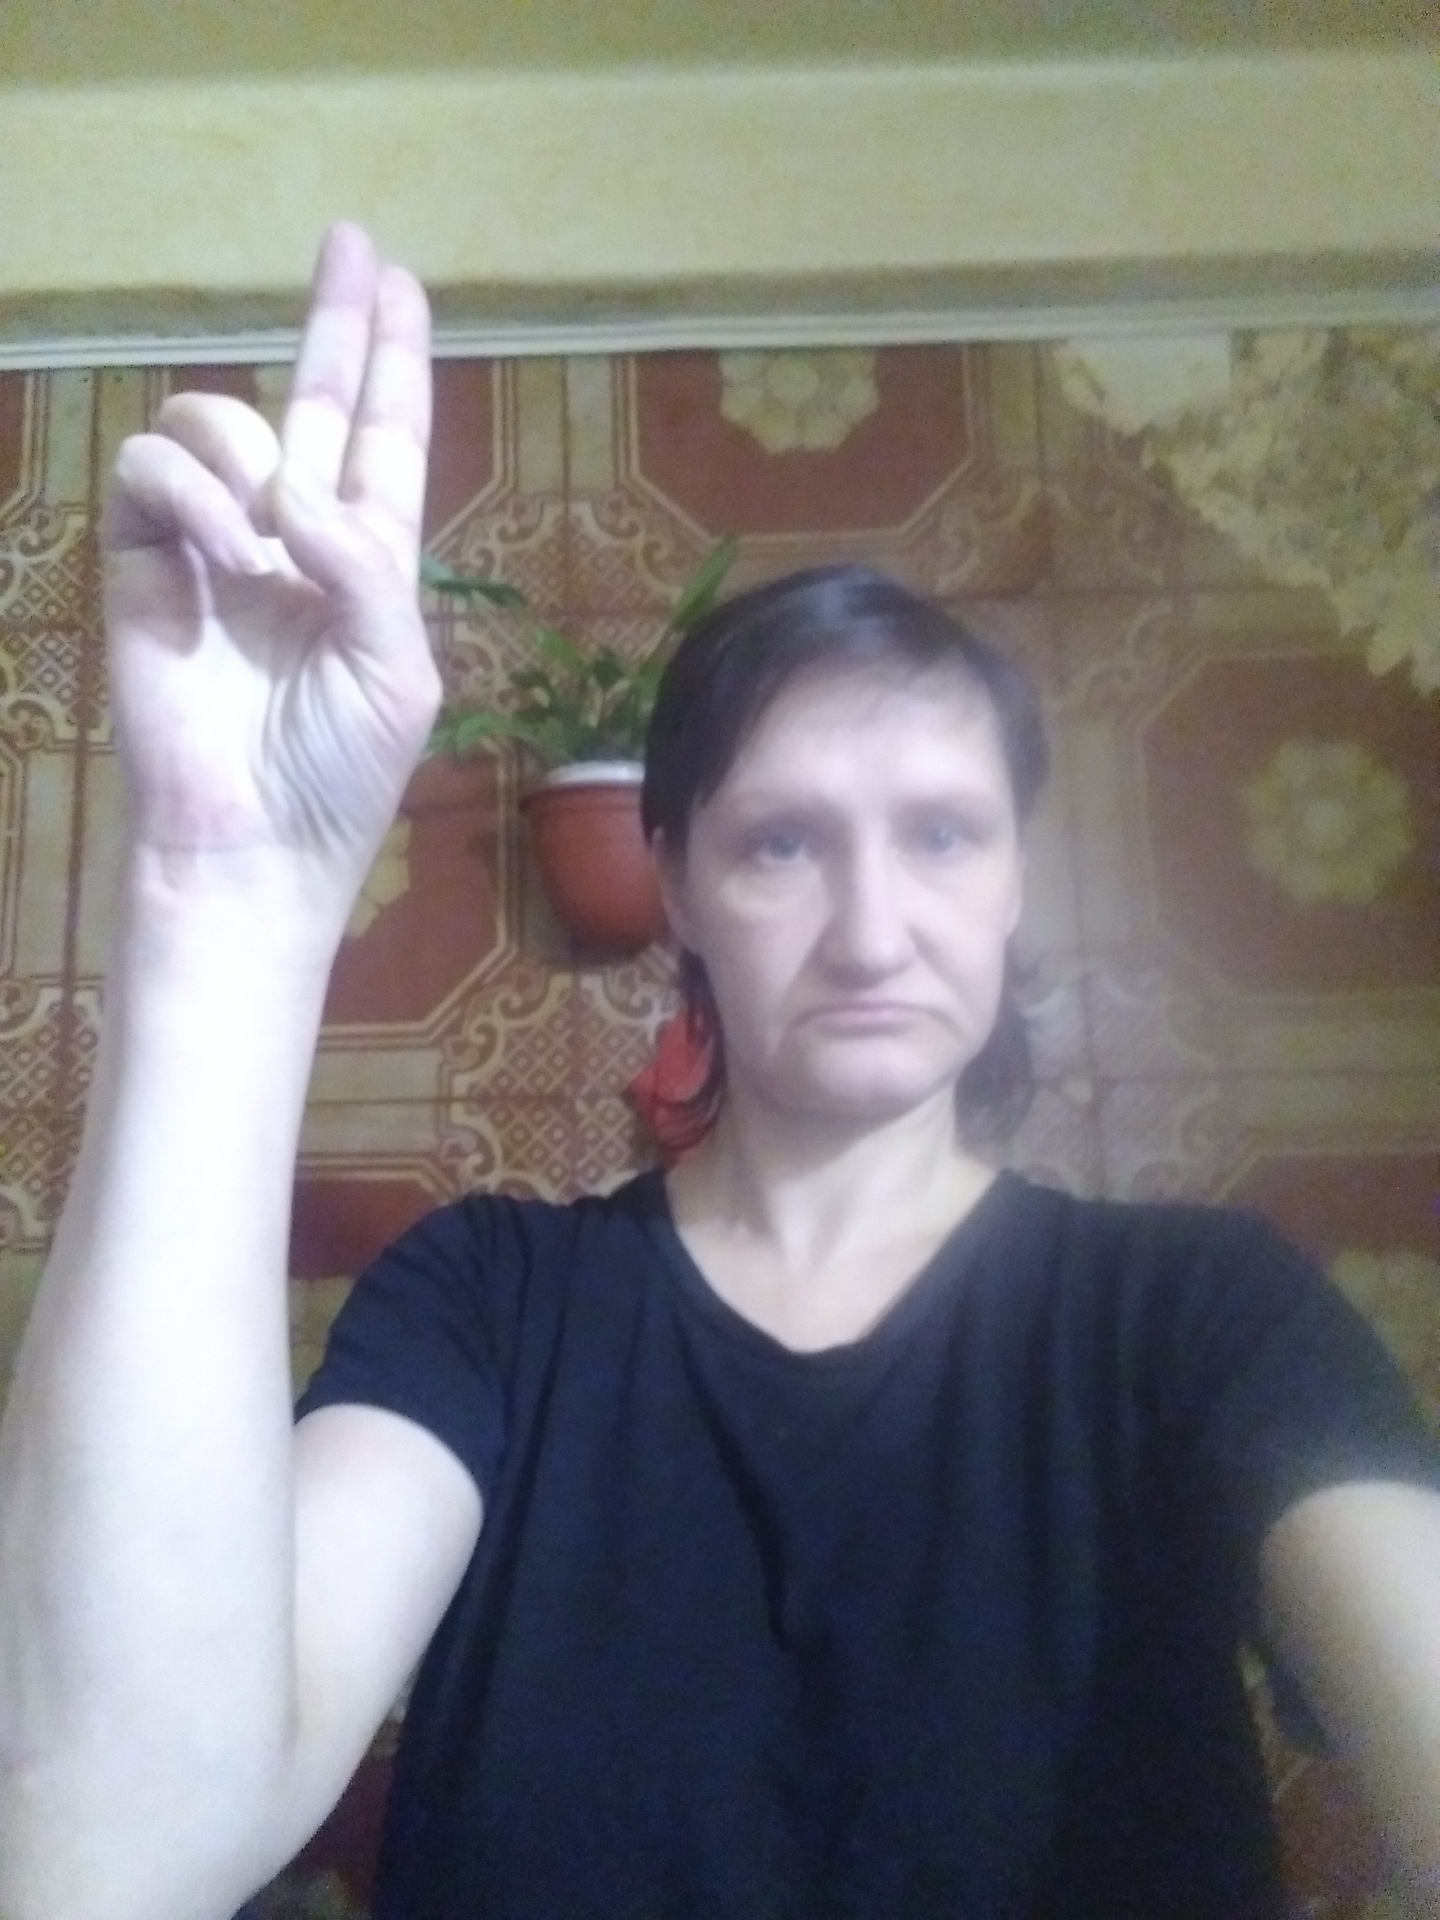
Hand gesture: two_up